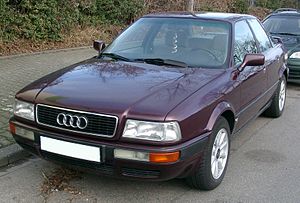
Audi 80 B4 / Karrosserivarianter
Audi 80 B4 var en bilmodel fra Audi, som blev introduceret i september 1991 som den fjerde og sidste generation af den siden 1972 byggede modelserie Audi 80. Modellen var baseret på den i 1986 introducerede Audi 80 B3, som i forbindelse med modelskiftet blev kraftigt modificeret. For første gang kunne modellen også fås med V6-motor.